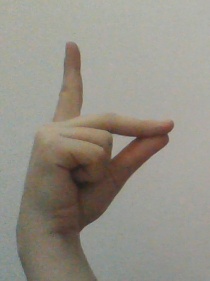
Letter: ta